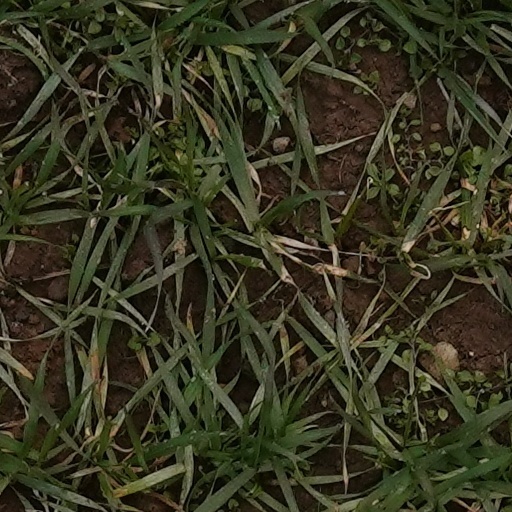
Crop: wheat